James Gamble (industrialist)

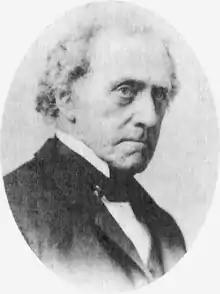

James Gamble (3 April 1803 – 29 April 1891) was an Irish-American soap industrialist. He was the co-founder of Procter & Gamble Company in 1837, along with William Procter.